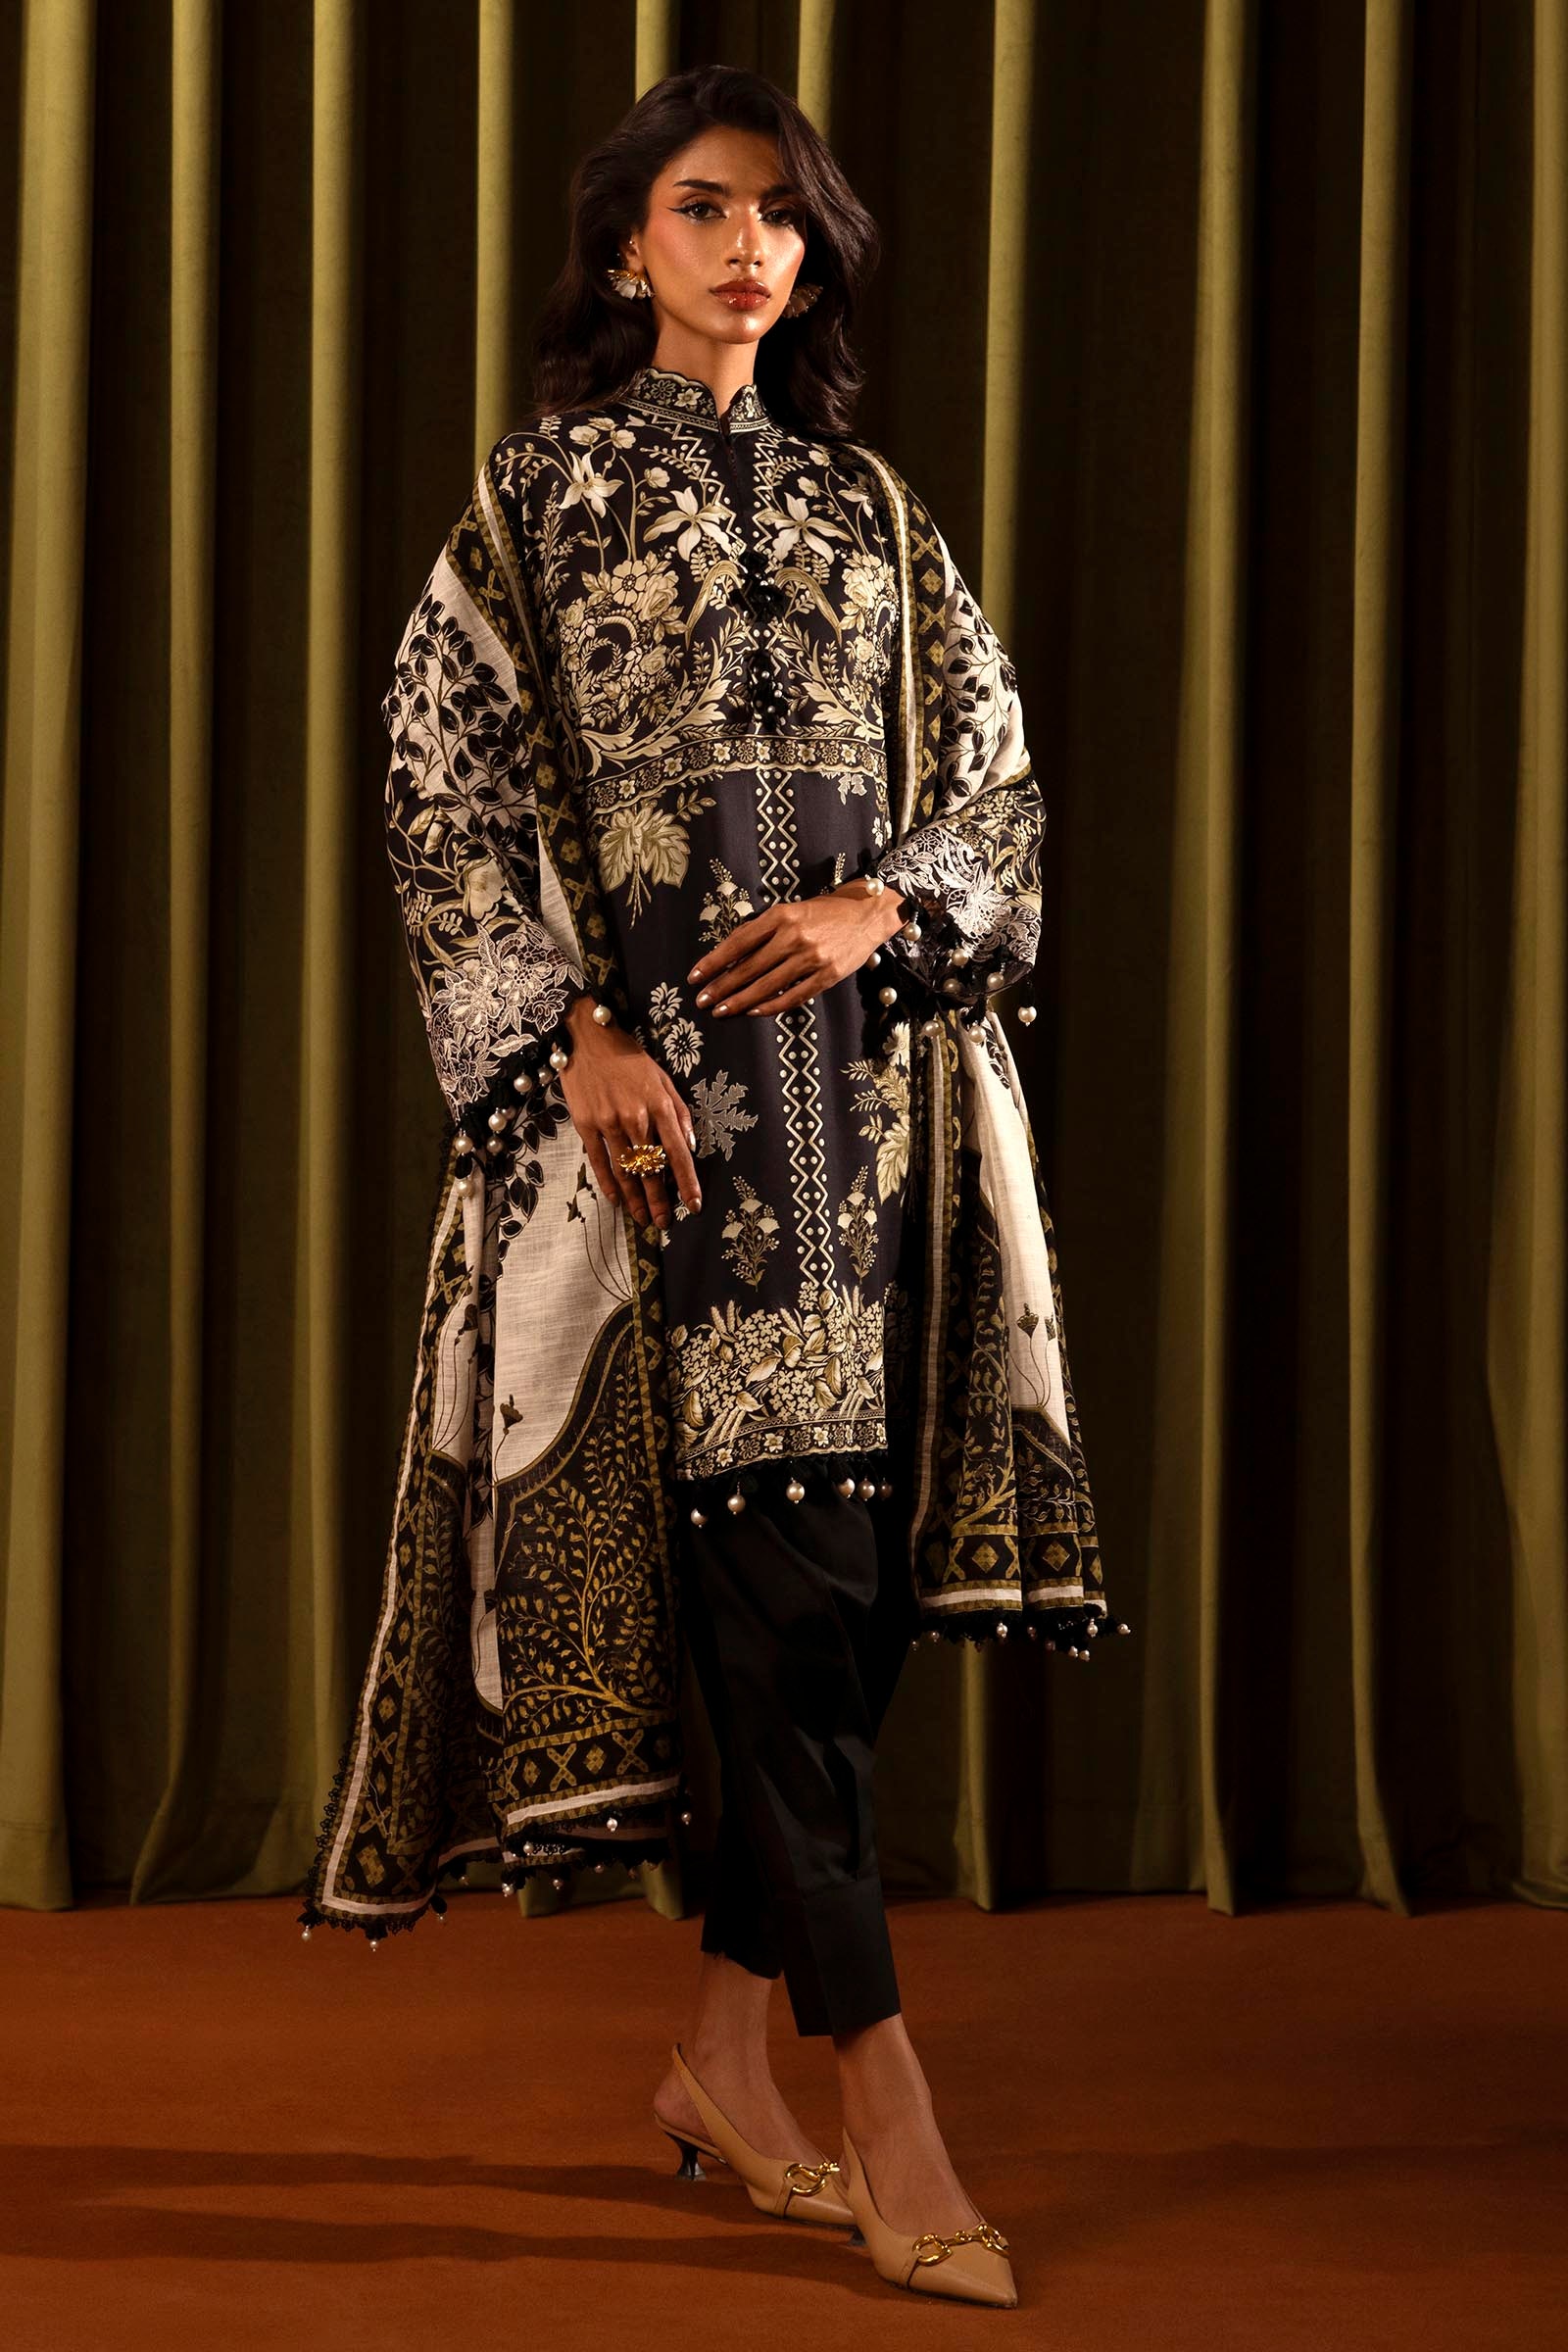
black gold embroidered salwar kameez